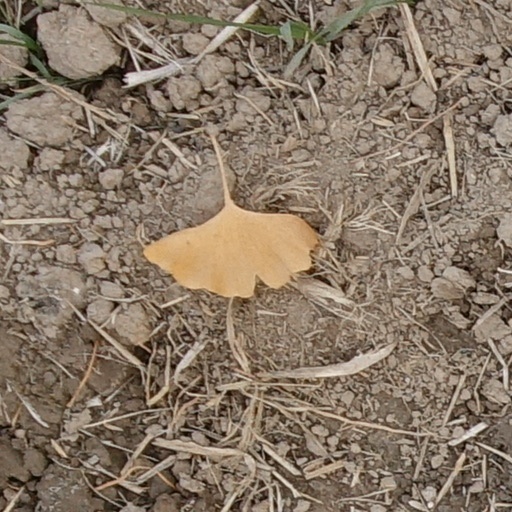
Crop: wheat